Izhar Cohen

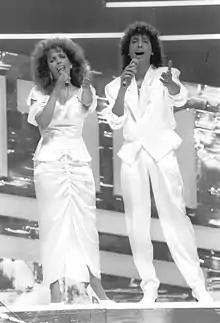
Izhar Cohen with his sister Vardina, during the 1987 Kdam Eurovision

Izhar Cohen (born March 13, 1951) is an Israeli singer who won the 1978 Eurovision Song Contest.